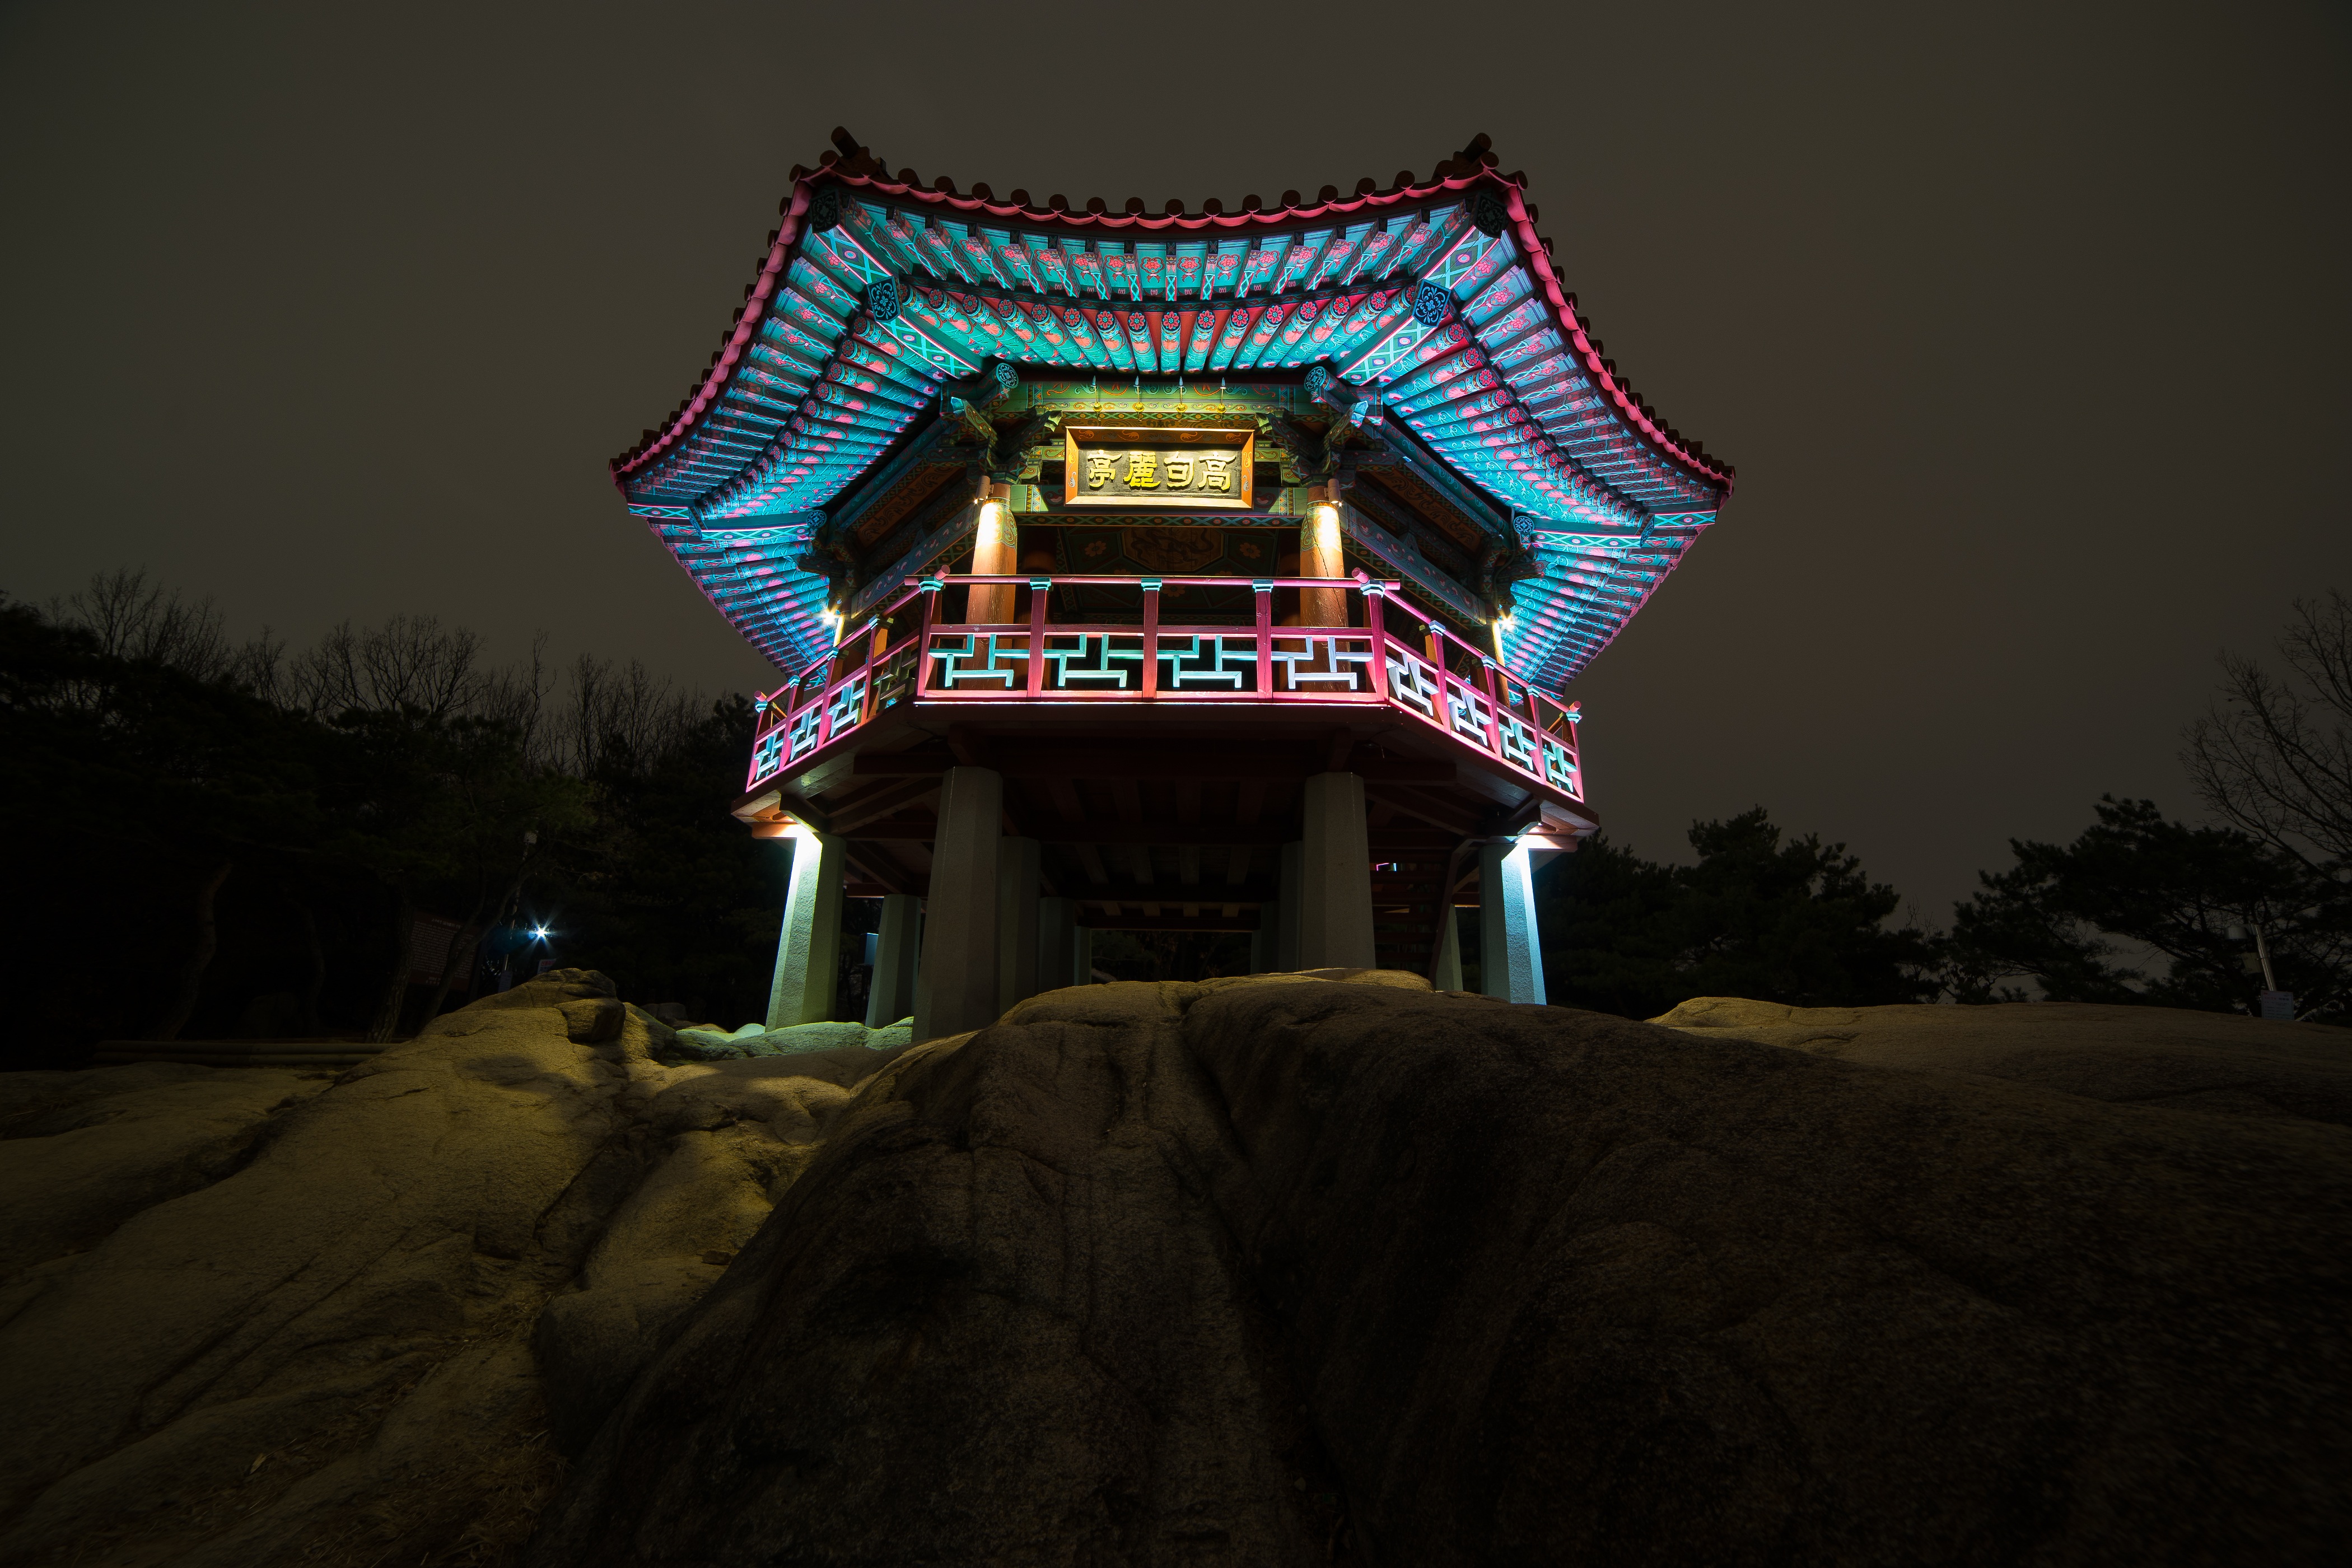
night, evening, tower, landmark, darkness, sightseeing, temple, shrine, night view, republic of korea, goguryeo jung, achasan